Bayonet

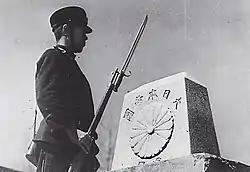
From 1899 to 1945, the Japanese used the very long, 15.75 inches (40 cm), Type 30 sword-bladed bayonet on the already long Arisaka rifle.

The advent of modern warfare in the 20th century made bayonet charges dubious affairs. During the Siege of Port Arthur (1904–1905), the Japanese used human wave attacks against Russian artillery and machine guns, suffering massive casualties.